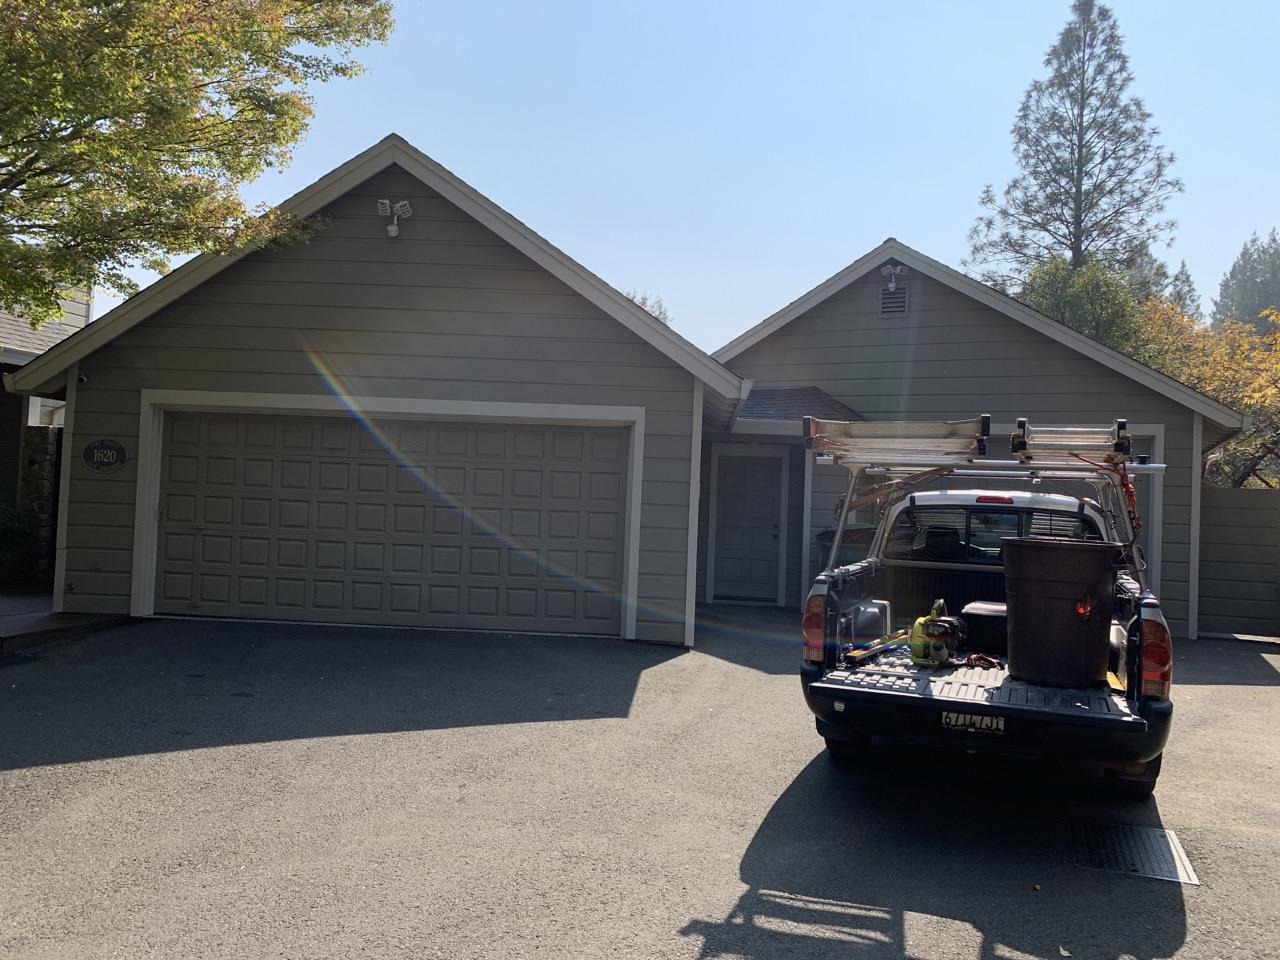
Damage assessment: no_damage